Almaty bid for the 2022 Winter Olympics

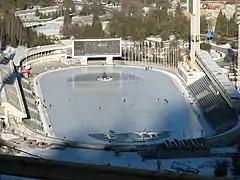
Medeo, a probable location near Almaty for skating.

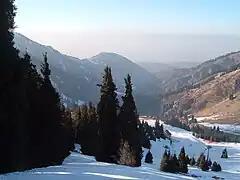
Shymbulak, planned venue for alpine skiing.

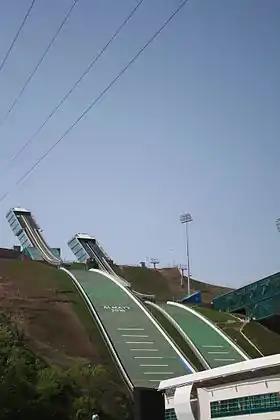
Sunkar Ski Jumping Hills Complex.

On 29 November 2011, Almaty was chosen to host the 2017 Winter Universiade. The city also co-hosted the 2011 Asian Winter Games with the capital, Astana. It can be seen as preparation for hosting the Winter Olympic Games in the future.